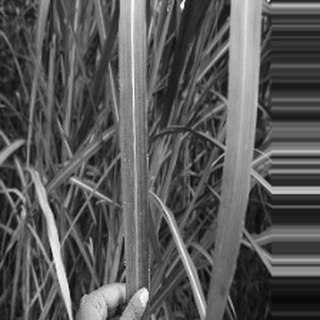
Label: sugarcane_bacterial_blight